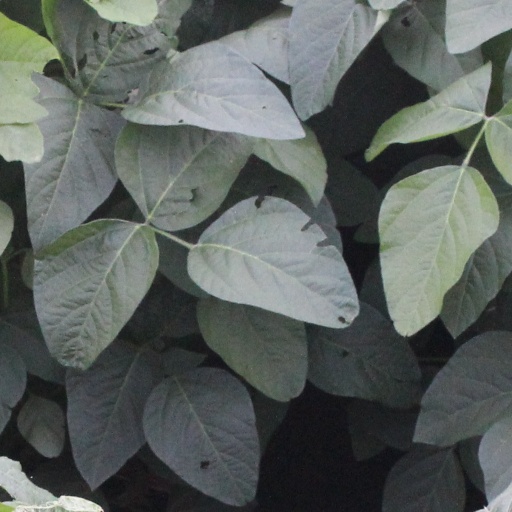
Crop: soybean